'Til We Meet Again

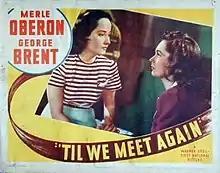
Lobby card depicting Merle Oberon (left) and Geraldine Fitzgerald

Til We Meet Again is a 1940 romance film directed by Edmund Goulding and Anatole Litvak and starring Merle Oberon and George Brent as two doomed, star-crossed lovers. It is a remake—with new characters and some different scenes—of the 1932 film "One Way Passage. 'Til We Meet Again" was remade into the 1954 Mexican 3-D film "El valor de vivir".